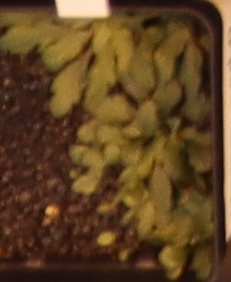
Label: Horseweed